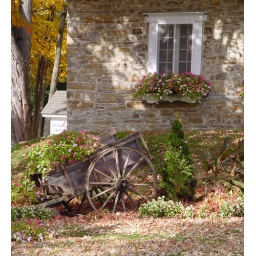
Beautiful old stone house in my neighborhood.